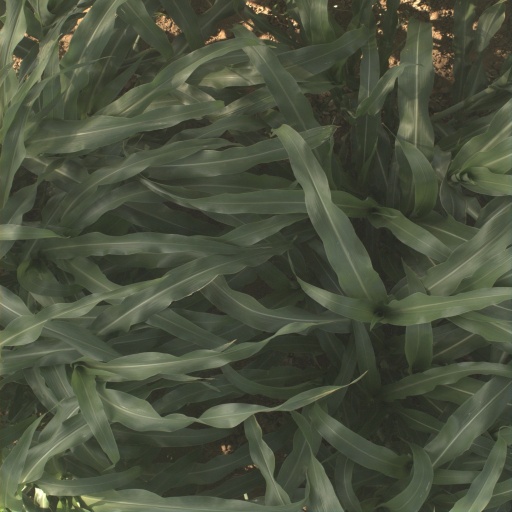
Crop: sorghum